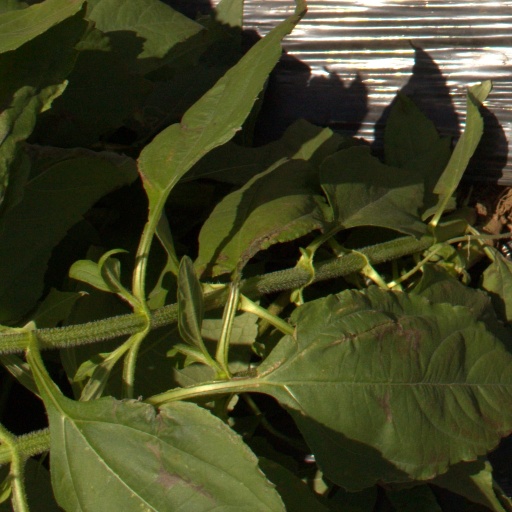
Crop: Jerusalem artichoke